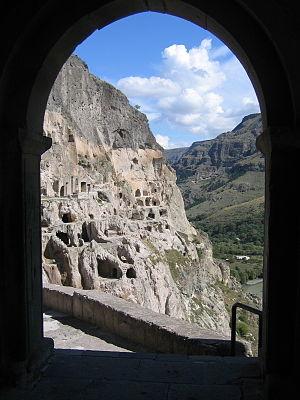
Cet article recense les sites inscrits au patrimoine mondial en Géorgie.